Blankman

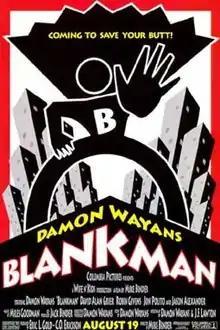
Theatrical release poster

Blankman is a 1994 American superhero comedy parody film directed by Mike Binder and written by Damon Wayans and J. F. Lawton. The film stars Wayans, David Alan Grier, Robin Givens, Jon Polito, and Jason Alexander. Its plot follows a repairman who is inspired to become a superhero after his grandmother is murdered in a mob hit. "Blankman" was released in the United States by Sony Pictures Releasing on August 19, 1994. The film received negative reviews from critics.